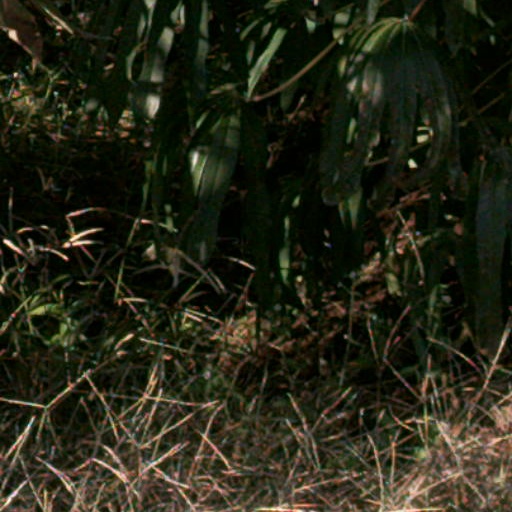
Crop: cassava